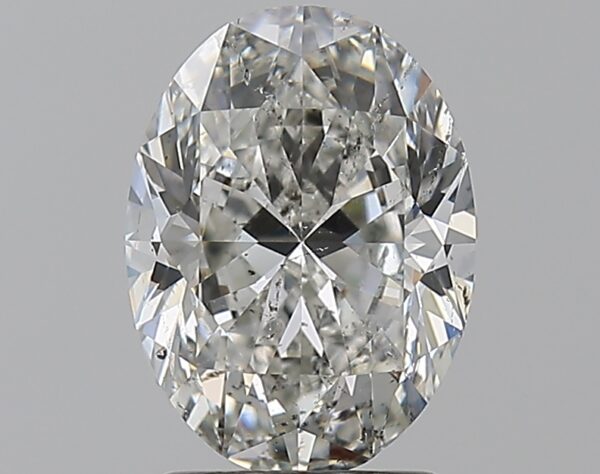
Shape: oval
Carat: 2.01
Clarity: SI1
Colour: H
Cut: EX
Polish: EX
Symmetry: EX
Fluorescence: N
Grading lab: GIA
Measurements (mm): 9.41 x 6.97 x 4.46